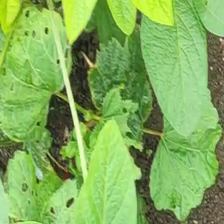
Weed species: Little_Mallow(Malva parviflora)